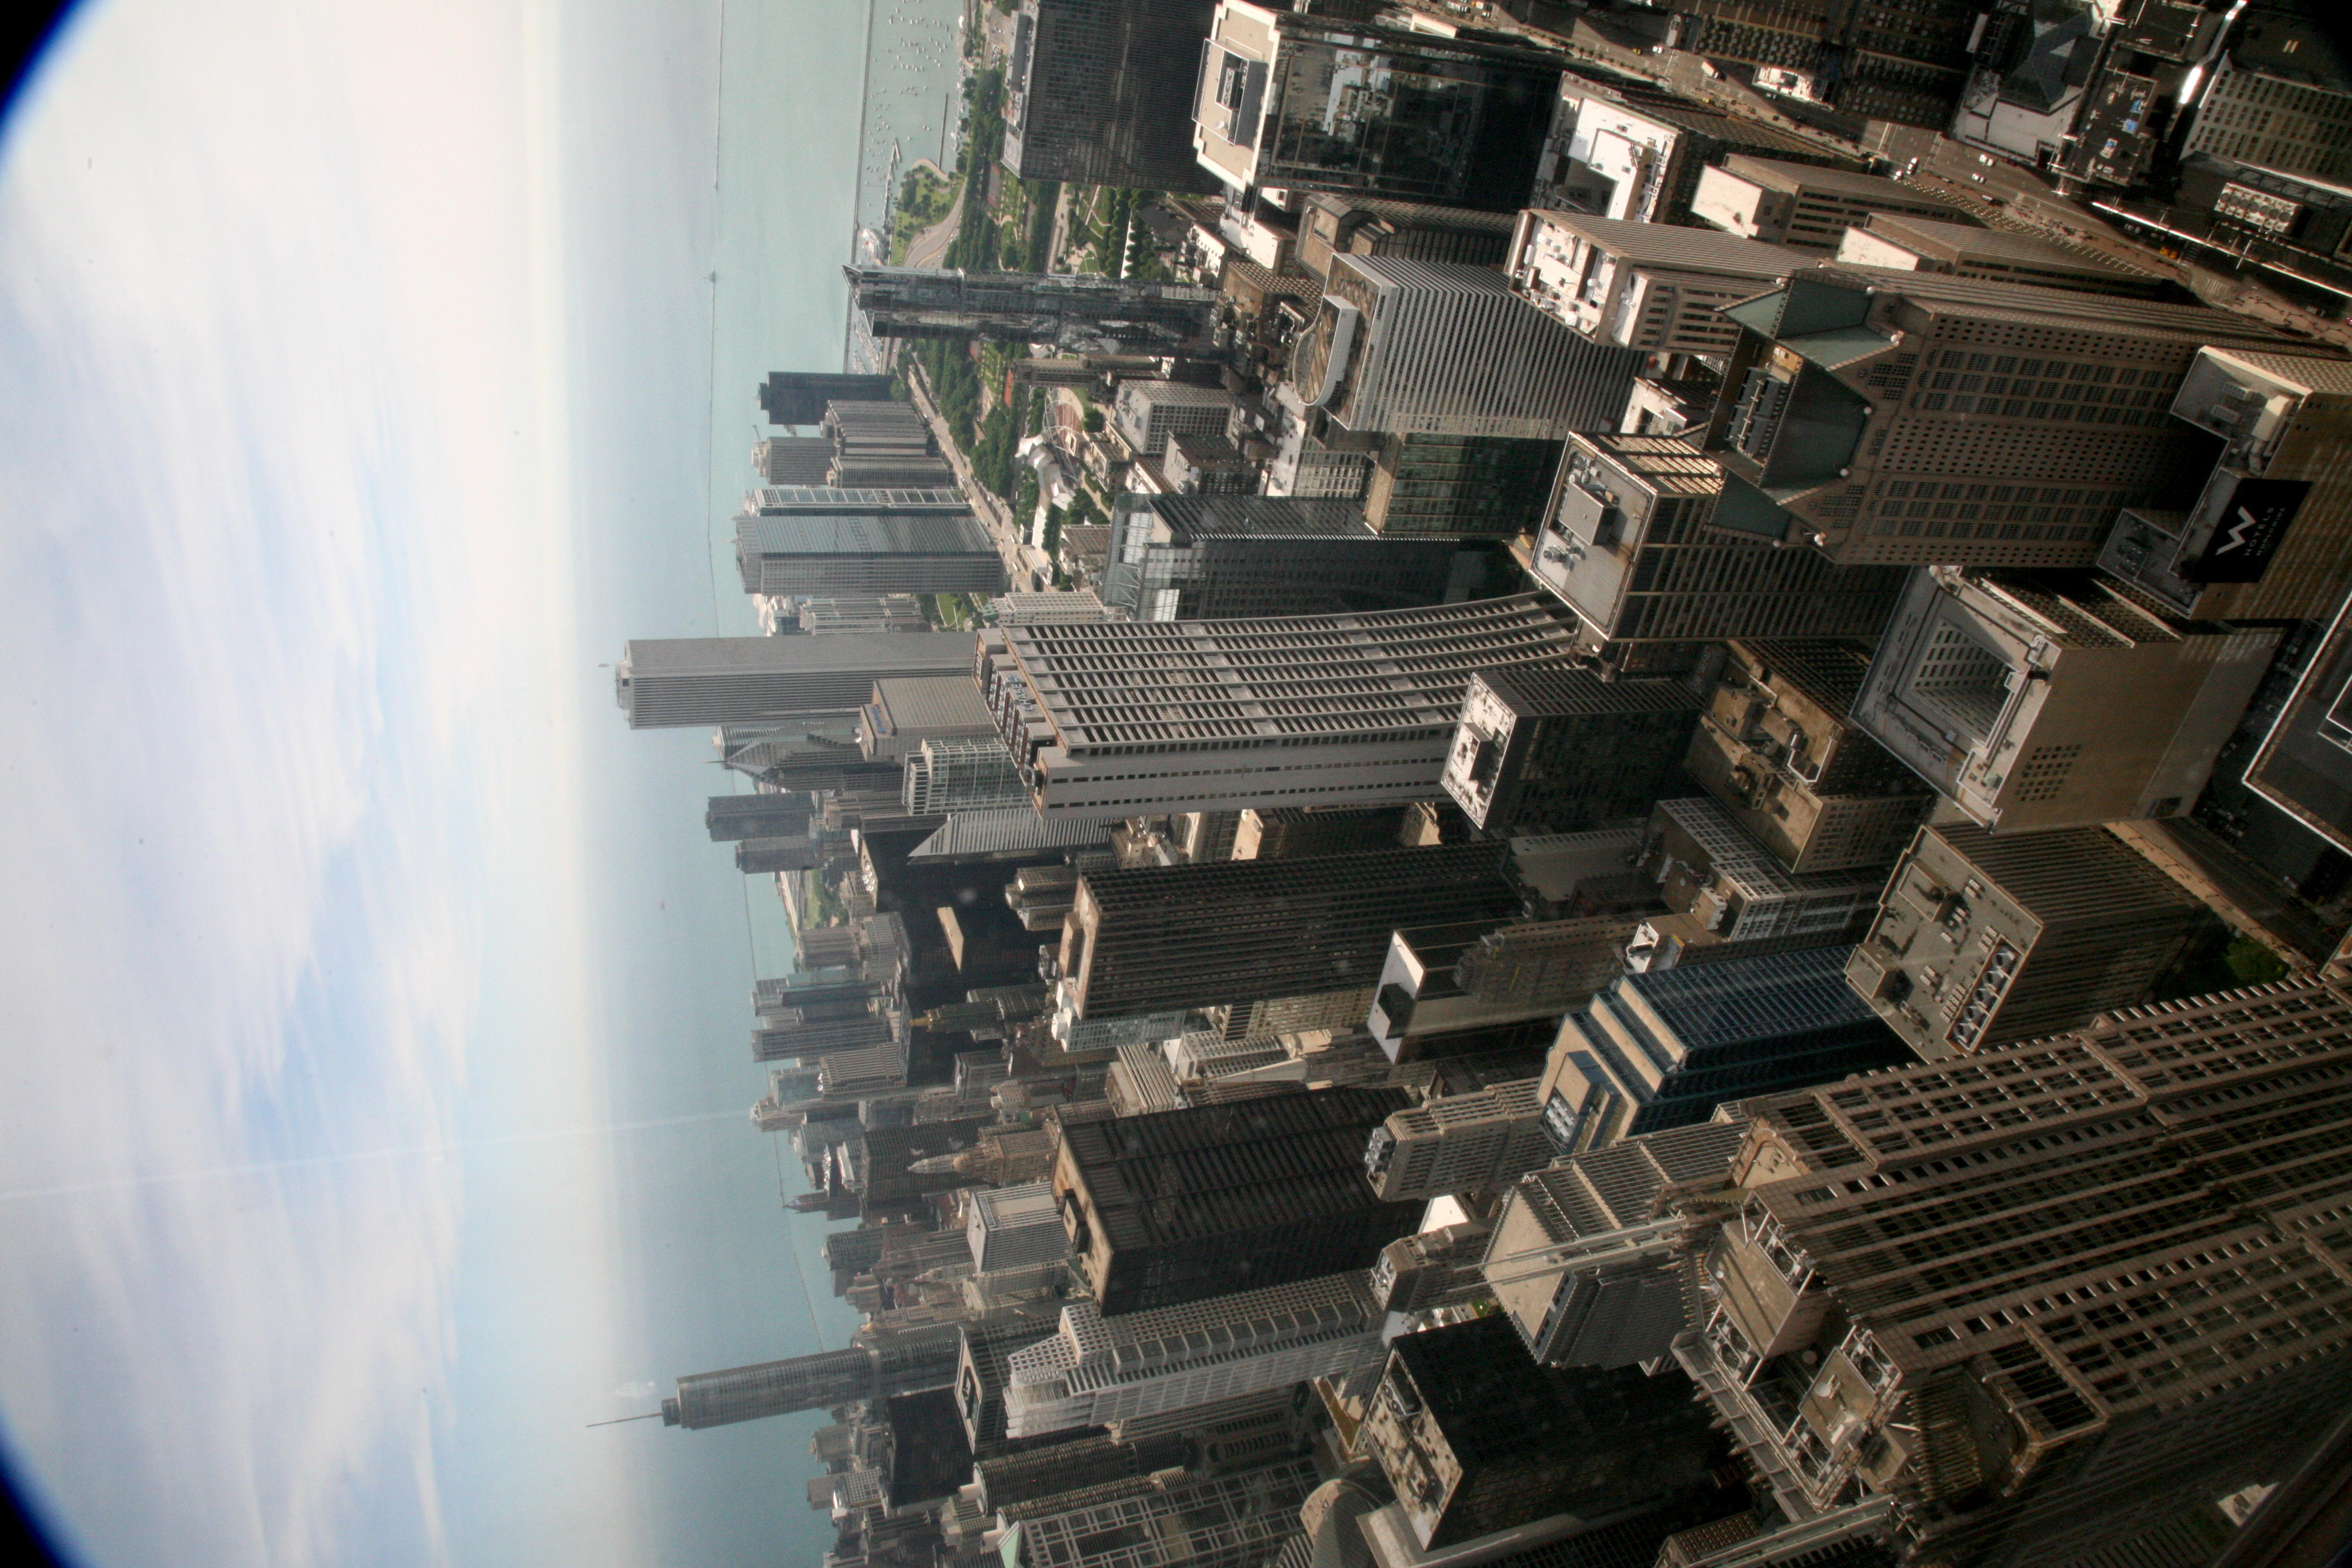
horizon, architecture, skyline, street, building, city, skyscraper, cityscape, downtown, tower, landmark, chicago, tower block, buildings, overview, 5d, loop, metropolis, neighbourhood, willistower, theloop, searstower, iconicchicago, aerial photography, urban area, residential area, geographical feature, human settlement, atmosphere of earth, metropolitan area